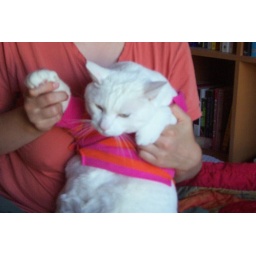
cat in shirt 3